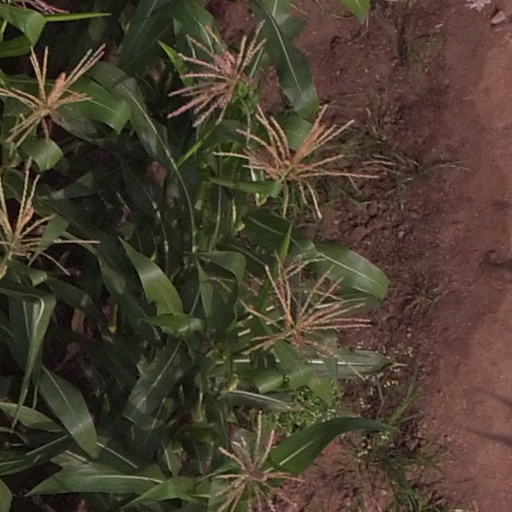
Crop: maize; corn